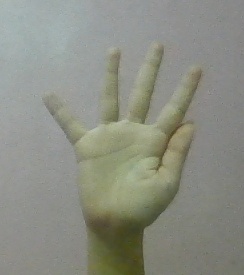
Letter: sheen